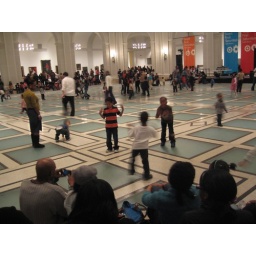
There was a sign specifically asking parents to keep their kids from running around on the glass floor.